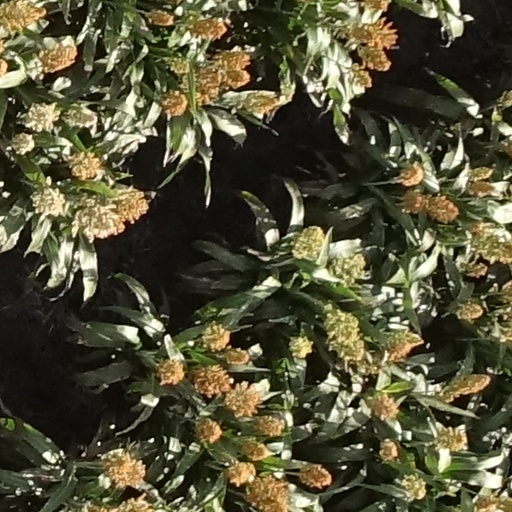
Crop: sorghum